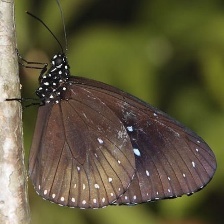
Species: BLUE SPOTTED CROW
Butterfly family (ImageNet category): monarch